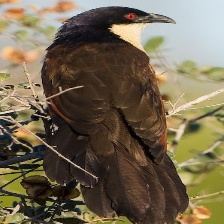
Species: COPPERY TAILED COUCAL
Scientific name: CENTROPUS CUPREICAUDUS